Malaysia

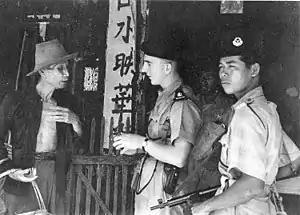
Malayan police officers questioning an ethnic Chinese civilian during the Malayan Emergency in 1949

In 1511, Malacca was conquered by Portugal, after which it was taken by the Dutch in 1641. In 1786, the British Empire established a presence in Malaya, when the Sultan of Kedah leased Penang Island to the British East India Company. The British obtained the town of Singapore in 1819, and in 1824 took control of Malacca following the Anglo-Dutch Treaty. By 1826, the British directly controlled Penang, Malacca, Singapore, and the island of Labuan, which they established as the crown colony of the Straits Settlements. By the 20th century, the states of Pahang, Selangor, Perak, and Negeri Sembilan, known together as the Federated Malay States, had British residents appointed to advise the Malay rulers, to whom the rulers were bound to defer by treaty. The remaining five states on the peninsula, known as the Unfederated Malay States, while not directly under British rule, also accepted British advisers around the turn of the 20th century. Development on the peninsula and Borneo were generally separate until the 19th century. Under British rule the immigration of Chinese and Indians to serve as labourers was encouraged. The area that is now Sabah came under British control as North Borneo when both the Sultan of Brunei and the Sultan of Sulu transferred their respective territorial rights of ownership, between 1877 and 1878. In 1842, Sarawak was ceded by the Sultan of Brunei to James Brooke, whose successors ruled as the White Rajahs over an independent kingdom until 1946, when it became a crown colony.